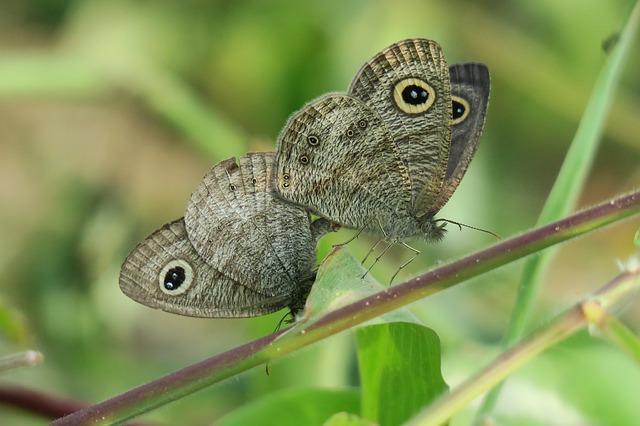
butterfly